Addington House

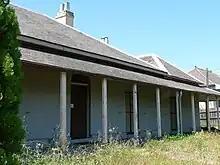
Later additions to Addington House, pictured in 2009.

Addington House is a heritage-listed former farm, residence and orchard and now community facility located at 813 Victoria Road, Ryde, New South Wales, Australia. It was built from 1794 to 1841 in different stages by James Stewart, James Shepherd, Thomas Bowden. It is also known as New Farm. The property is owned by City of Ryde. It was added to the New South Wales State Heritage Register on 2 April 1999.